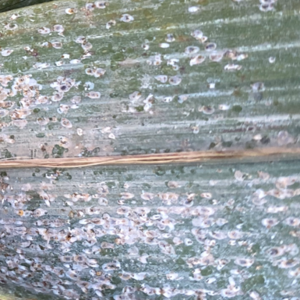
Label: Parlatoria Blanchardi